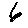
Label: 6